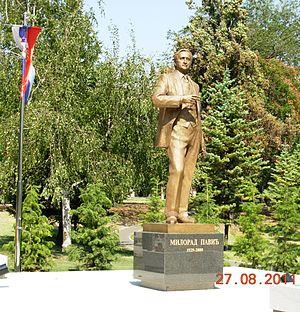
Milorad Pavić est un écrivain serbe. Il a principalement écrit des romans dont le plus connu est Le Dictionnaire Khazar et des nouvelles. Il a été membre de l'Académie serbe des sciences et des arts.